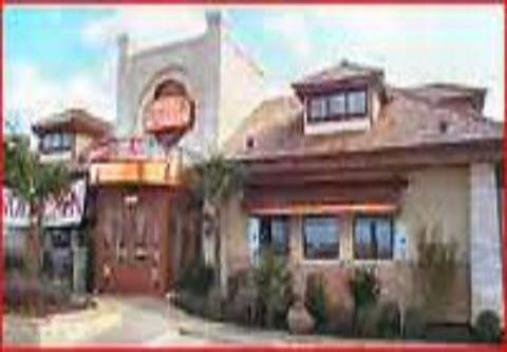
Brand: cheddar's casual cafe
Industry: Food